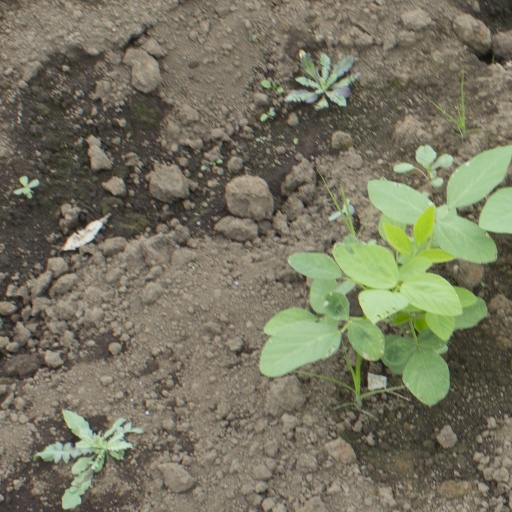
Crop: soybean